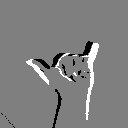
ASL letter: y